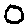
Label: 0